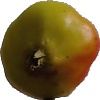
Label: Apple Red Yellow 2